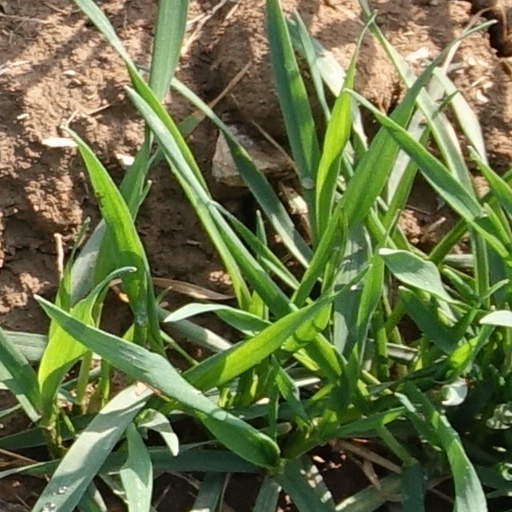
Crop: wheat